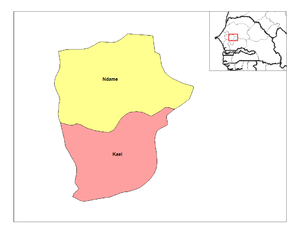
Carte des arrondissements du département de Mbacké au Sénégal.